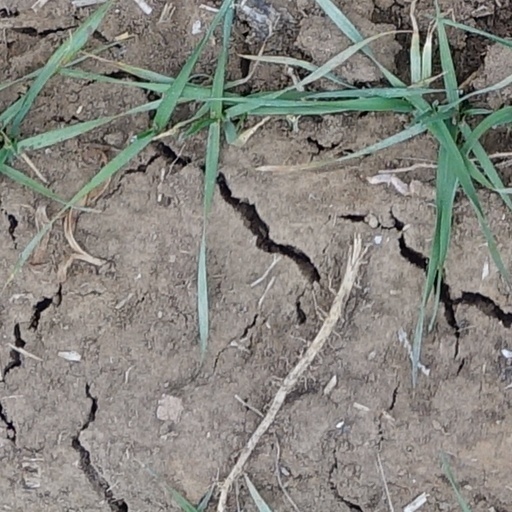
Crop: wheat